Cleveland Division of Police

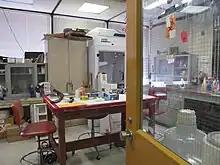
A fingerprint identification room at the police headquarters.

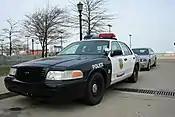
A Cleveland Police car with black and white paint scheme used from the 1980s through the early 2010s.

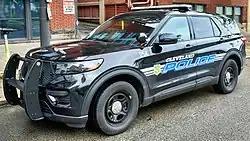
Cleveland Police utility vehicle with current paint scheme seen on Cleveland Police vehicles

Cleveland has primarily relied on black and white Ford Crown Victoria Police Interceptors for the past 25 years although there are a number of pre-2008 black and white Ford Taurus cars in the fleet. However, Cleveland's continued reliance on the Crown Victoria will not be possible given Ford's discontinuation of the Crown Victoria program in 2011. The Chevrolet Impala and the Dodge Charger were being viewed as possible replacements. In 2012, The Cleveland Division of Police selected the Charger for its future squad car. They also have bought the new police interceptor and police interceptor utility. They also use the Chevy Tahoe at Hopkins airport and downtown. The new colors scheme for Cleveland police vehicles are black and blue.